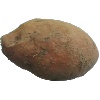
Label: potato_sweet